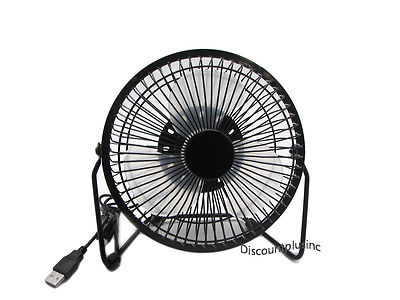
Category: fan